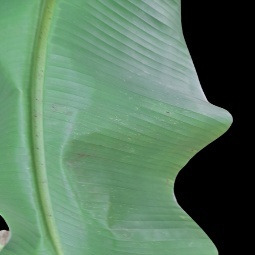
Label: Calcium